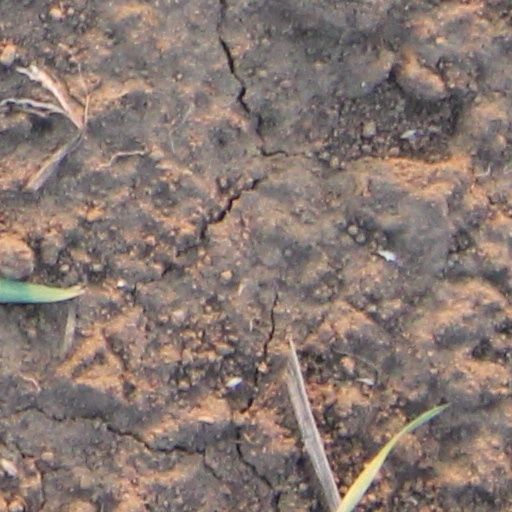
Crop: wheat